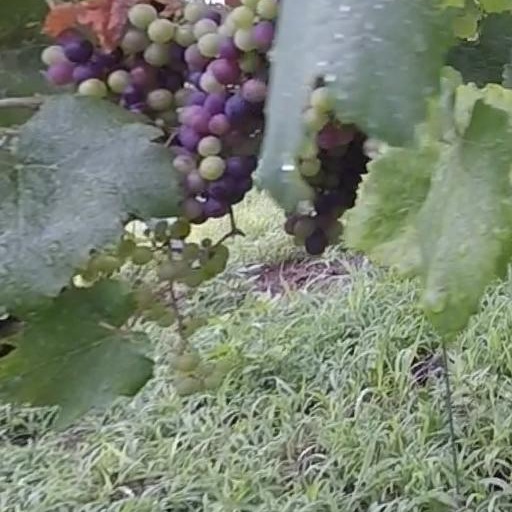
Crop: grape